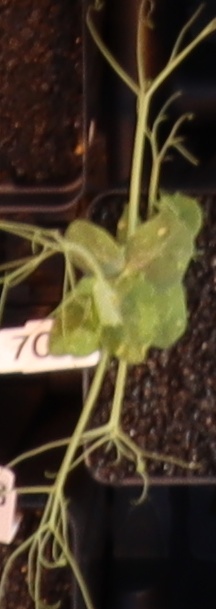
Label: Field Pea